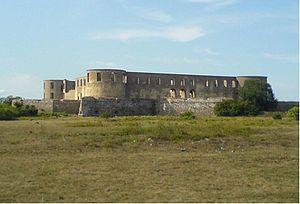
Borgholm est une ville de Suède peuplée de 3 071 habitants et située sur l'île d'Öland.